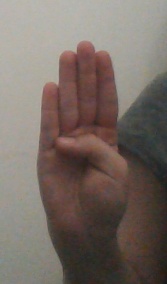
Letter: kaaf